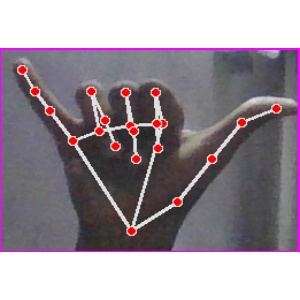
अक्षर: य